The Apu Trilogy

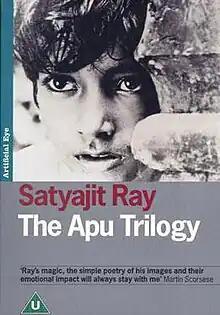
Region 2 box set cover of Satyajit Ray's trilogy

The Apu Trilogy is a celebrated series of three Indian Bengali-language drama films directed by Satyajit Ray: "Pather Panchali" (1955), "Aparajito" (1956) and "The World of Apu" (1959). The trilogy's evocative score was composed by Ravi Shankar.